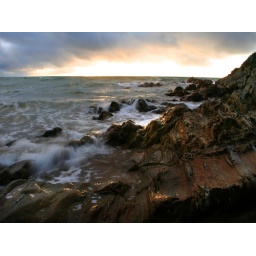
Woolacombe beach in north Devon . The setting sun was picking out golden highlights on the rocks in the foreground.